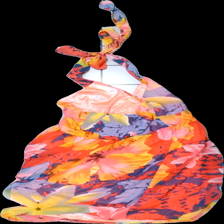
View: back
Type: Dress
Category: Ladies
Brand: Ichi
Colors: Red, Yellow, Blue, Multicolor
Material: 100% polyester
Pattern: Floral print
Cut: Regular, V-collar
Size: M
Season: All
Price range: 50-100
Recommended usage: Reuse
Description: Dress with floral print